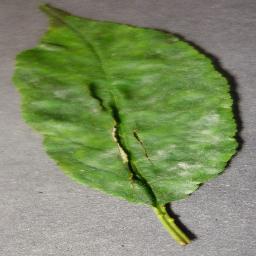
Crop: cherry
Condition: (including_sour)_powdery_mildew